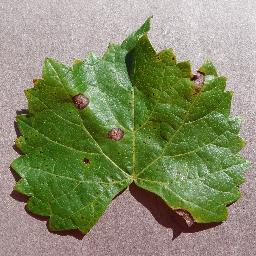
Label: Grape___Black_rot